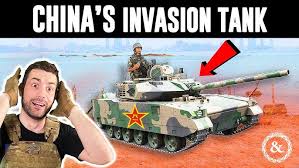
Label: BTR-80